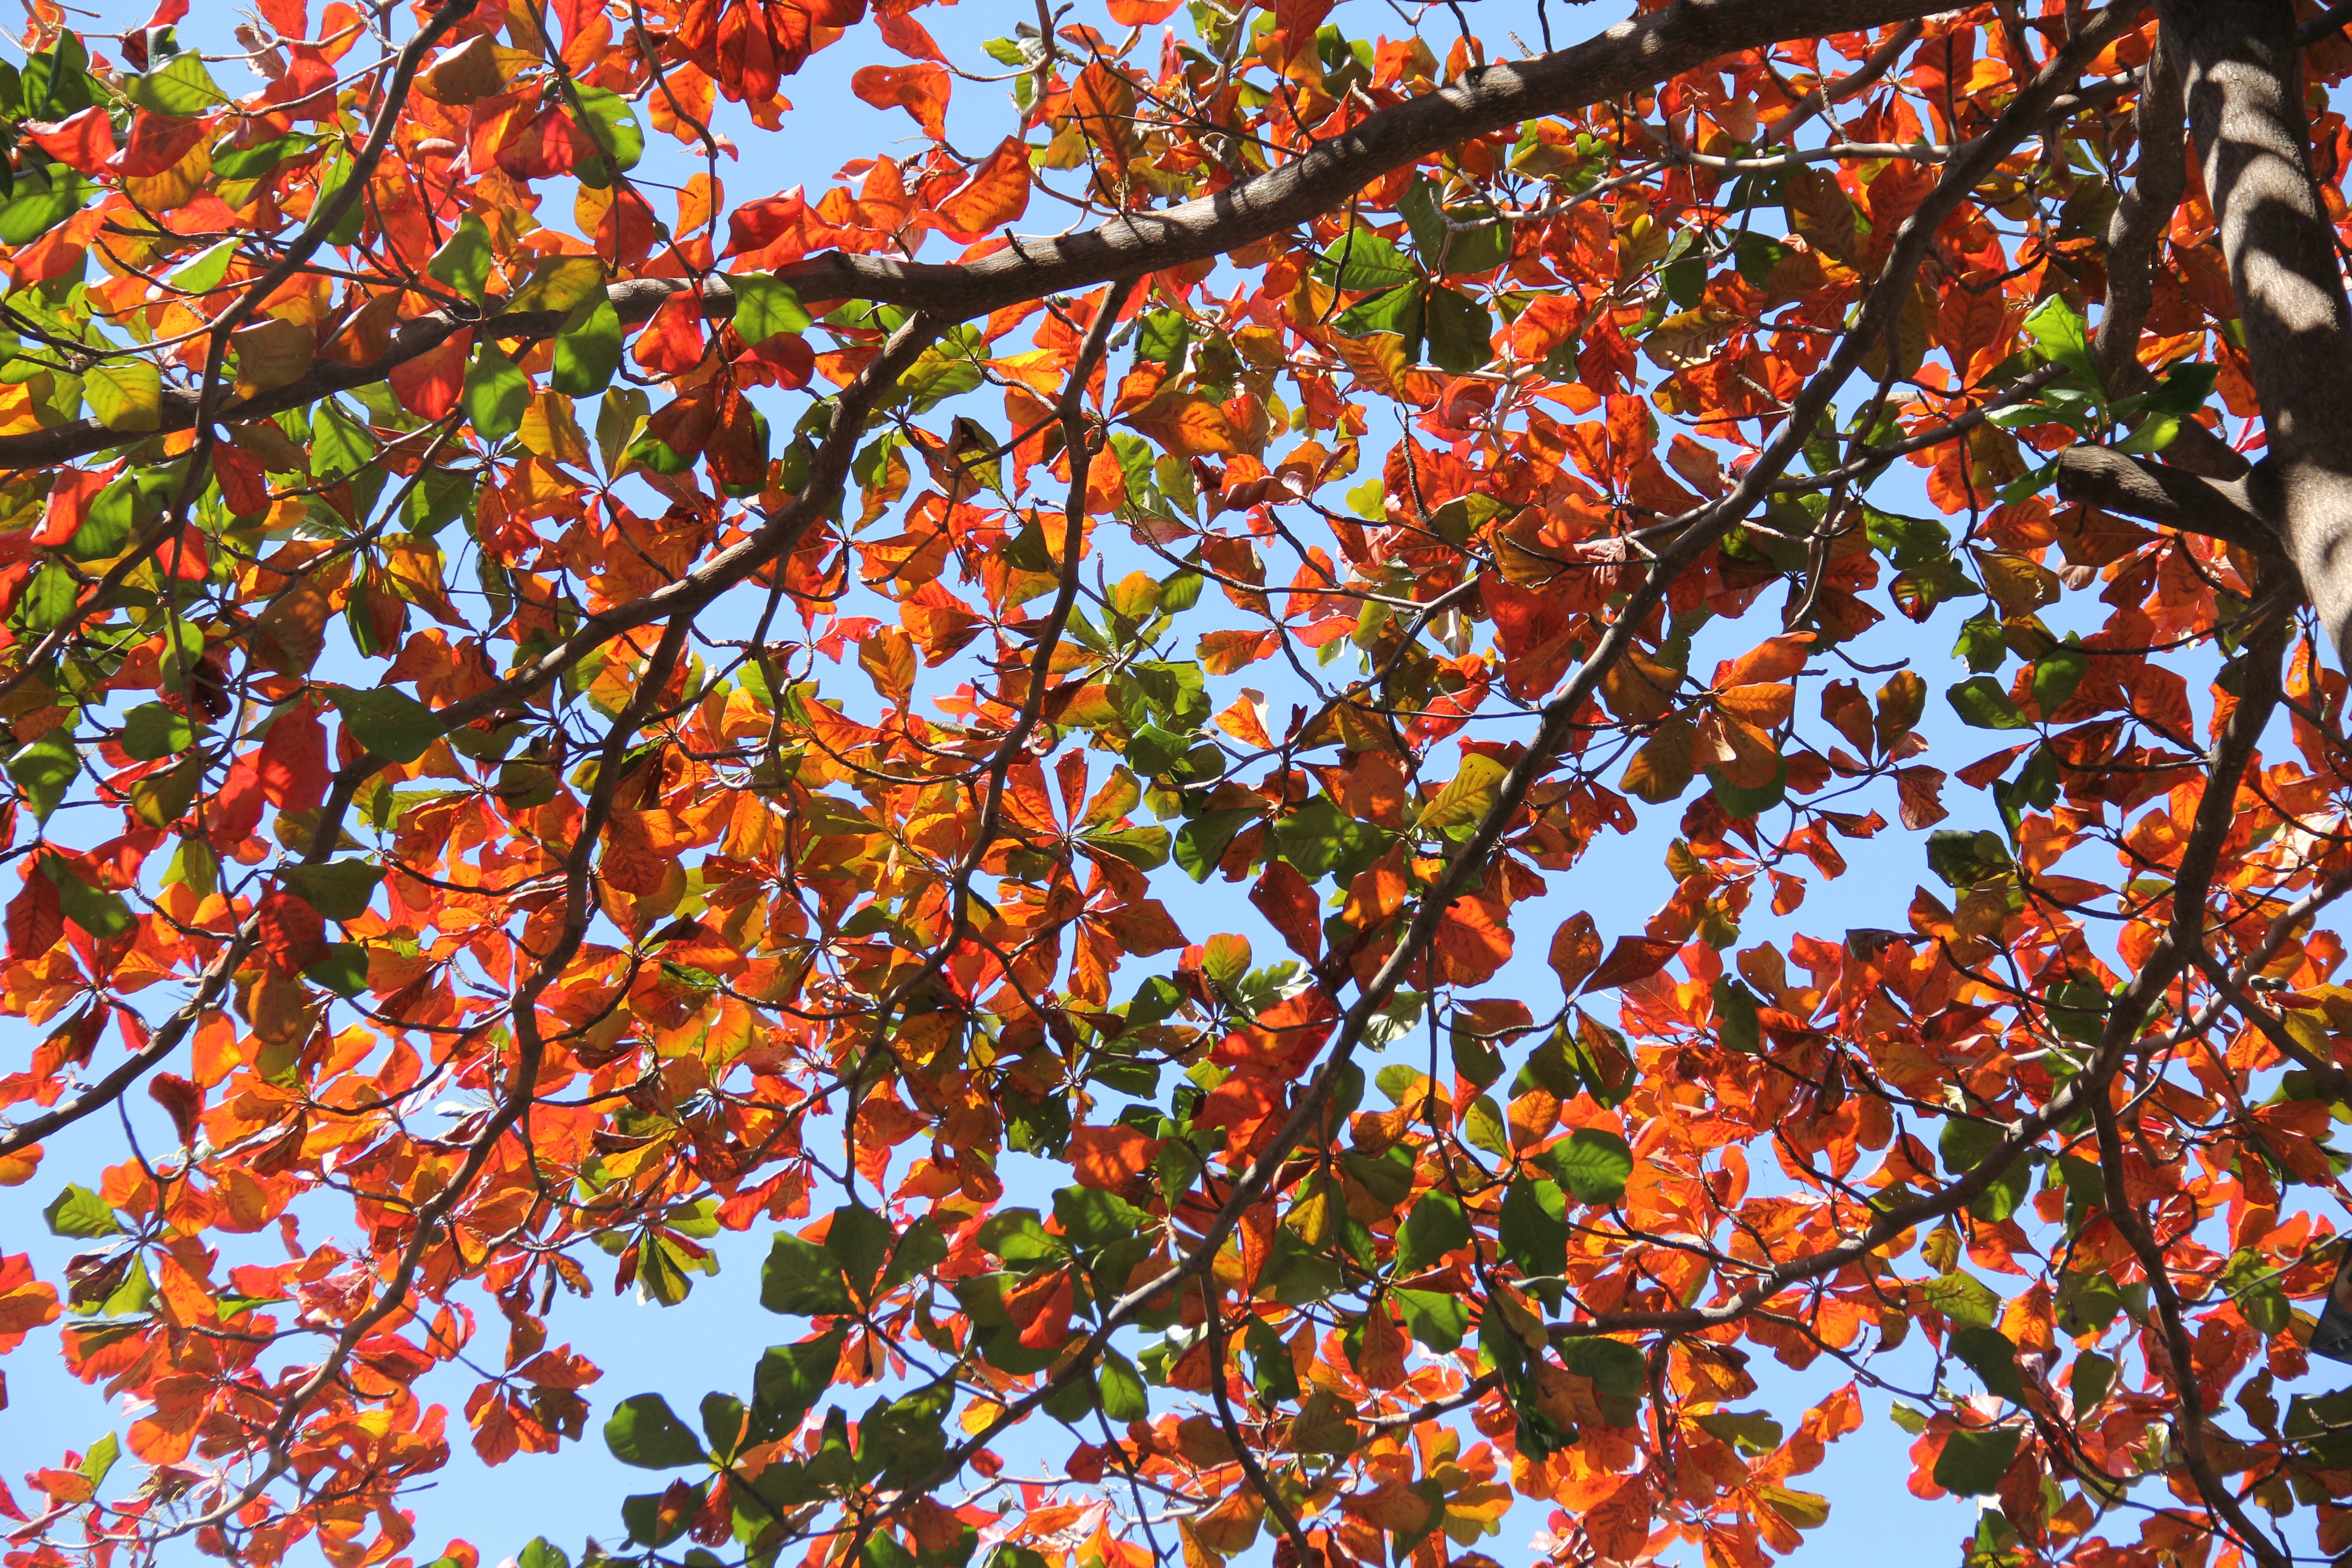
tree, branch, plant, sunlight, leaf, flower, autumn, botany, season, shrub, deciduous, rowan, flowering plant, woody plant, land plant